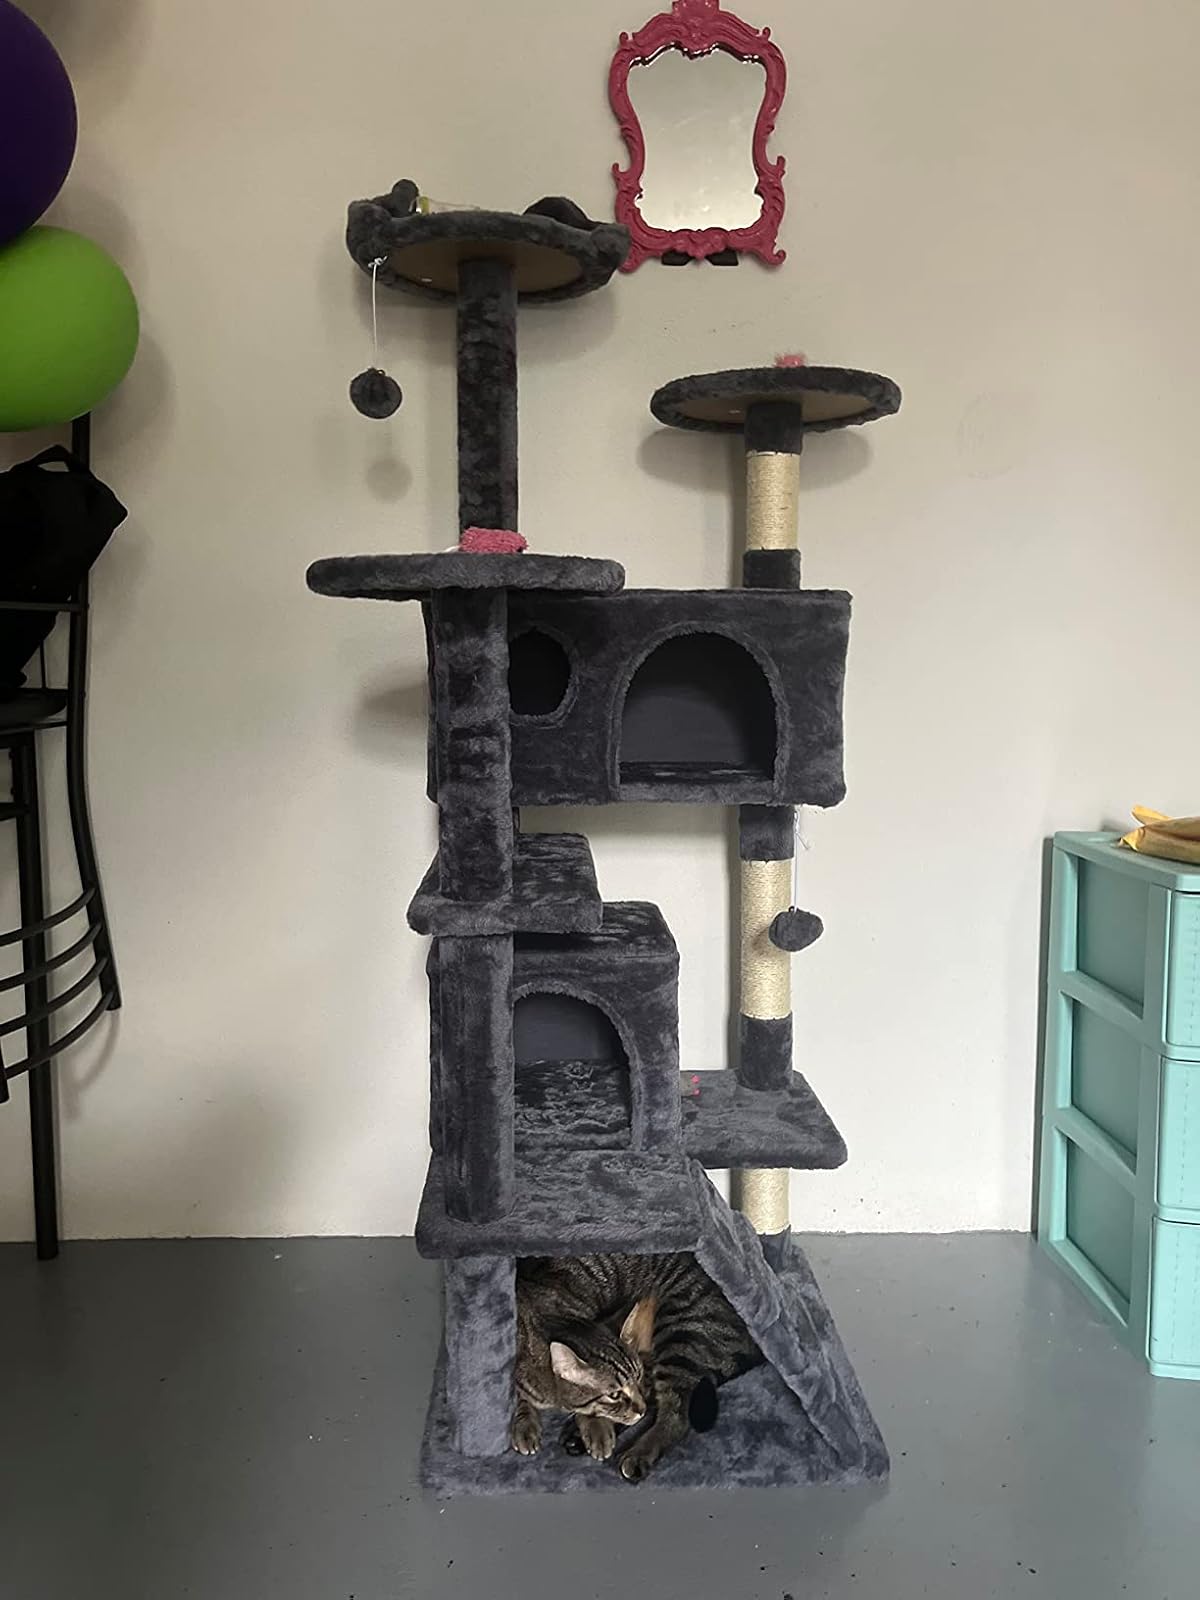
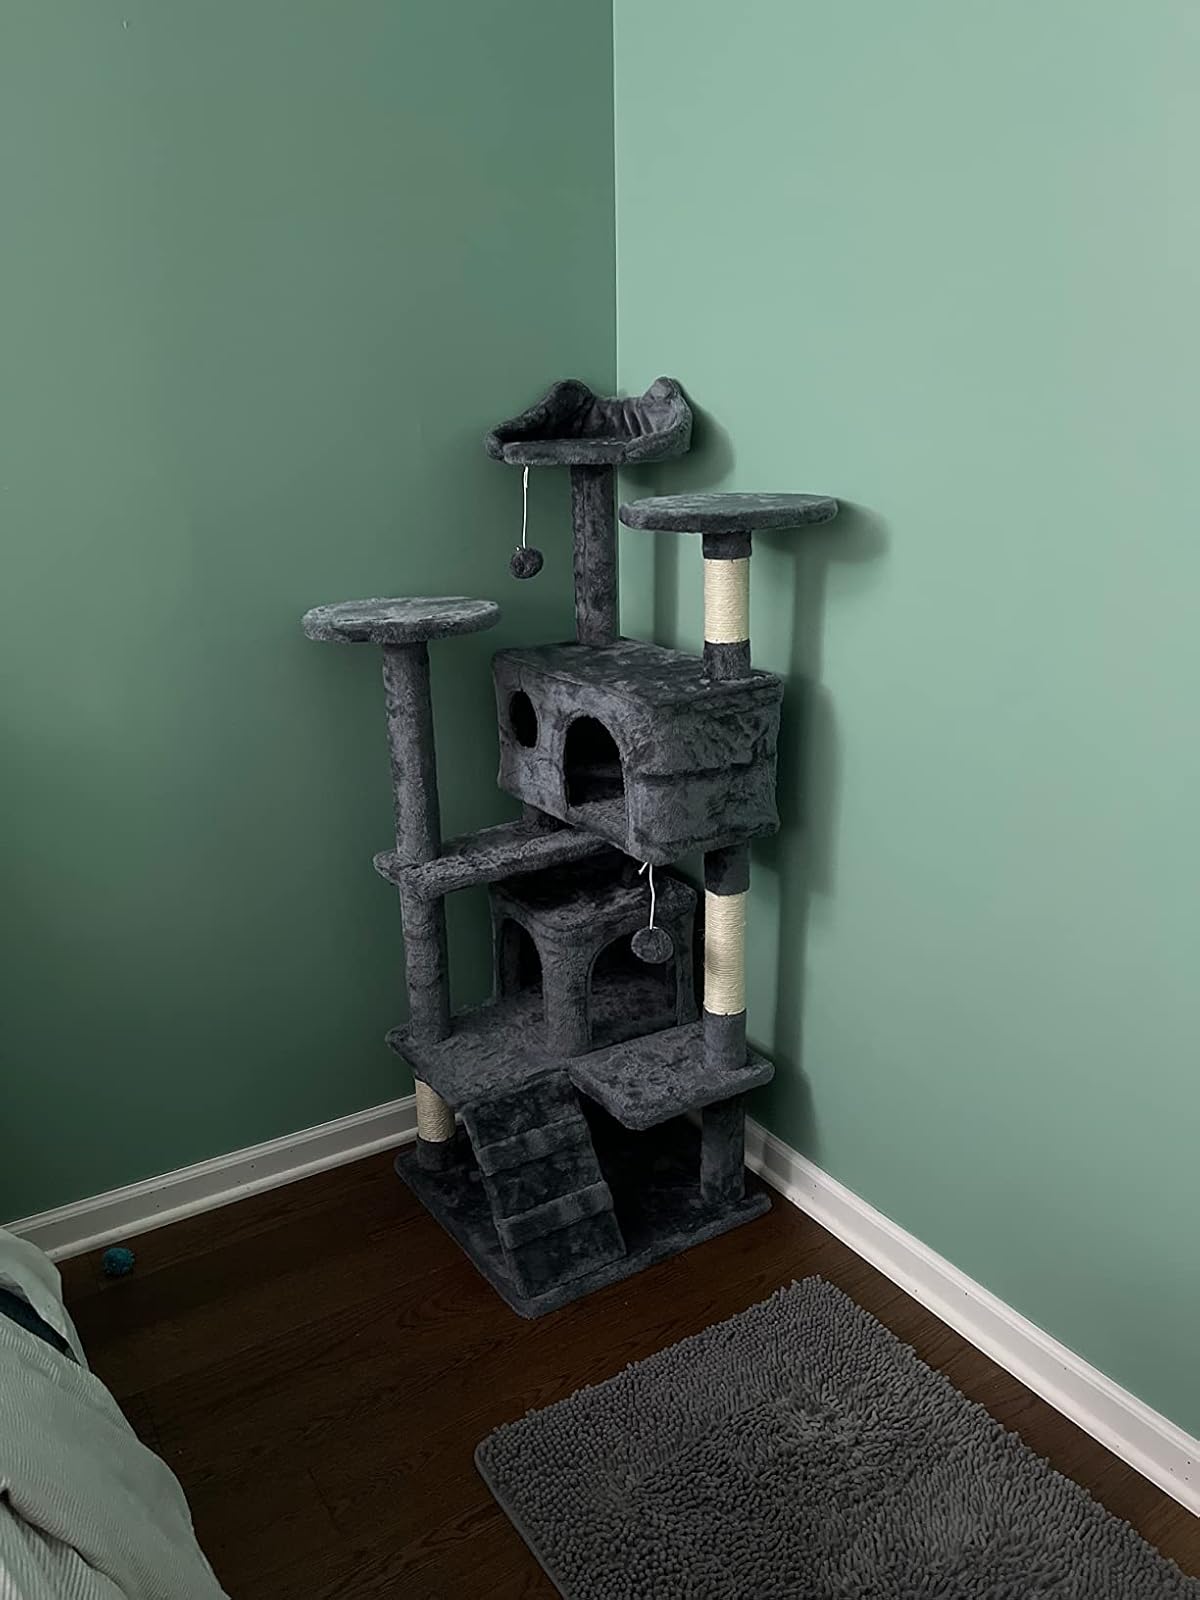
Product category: items_cat tree
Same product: yes